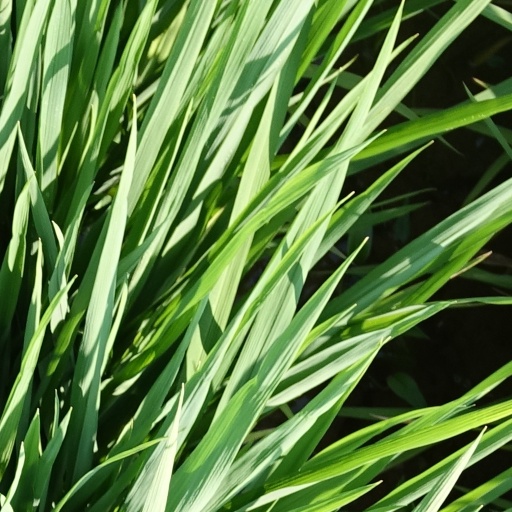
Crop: rice